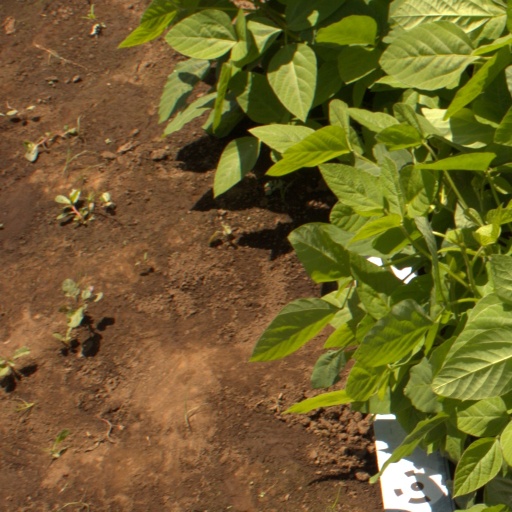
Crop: soybean